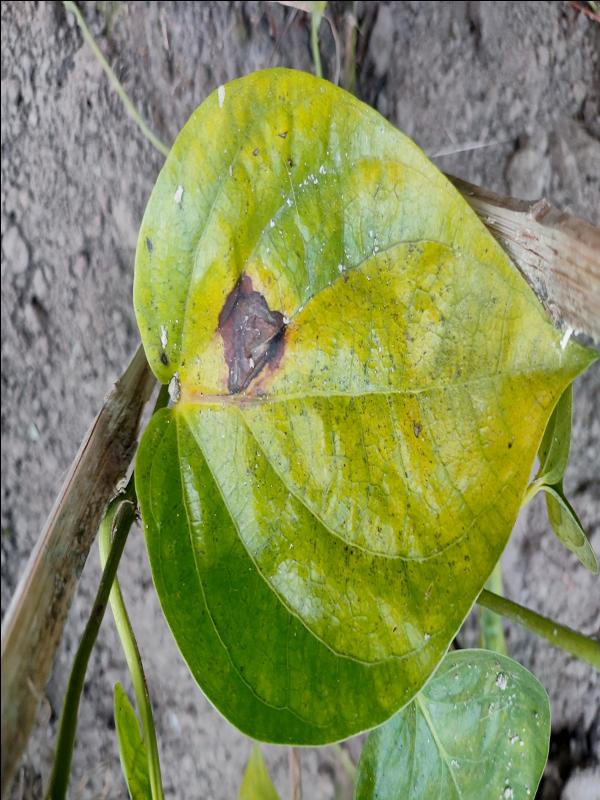
Label: Bacterial_Leaf_Disease